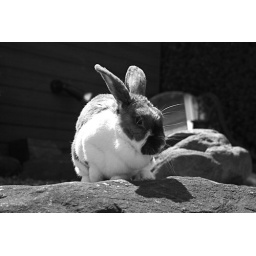
My sister's rabbit Clover, in black and white